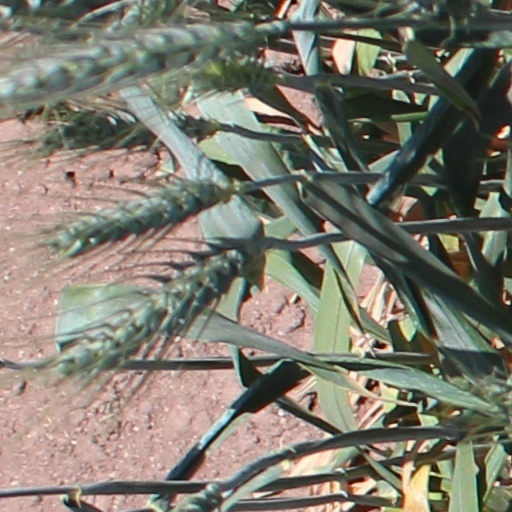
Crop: wheat